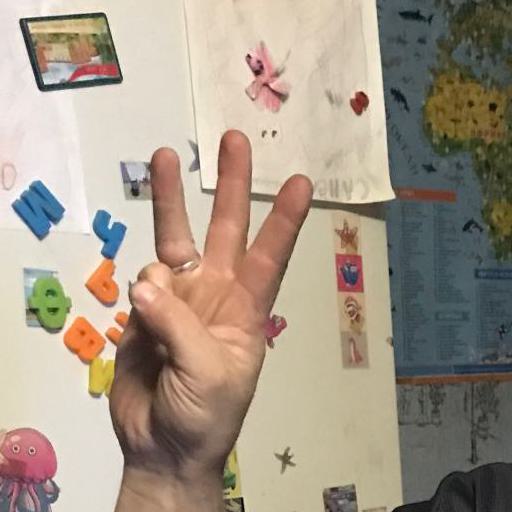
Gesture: three